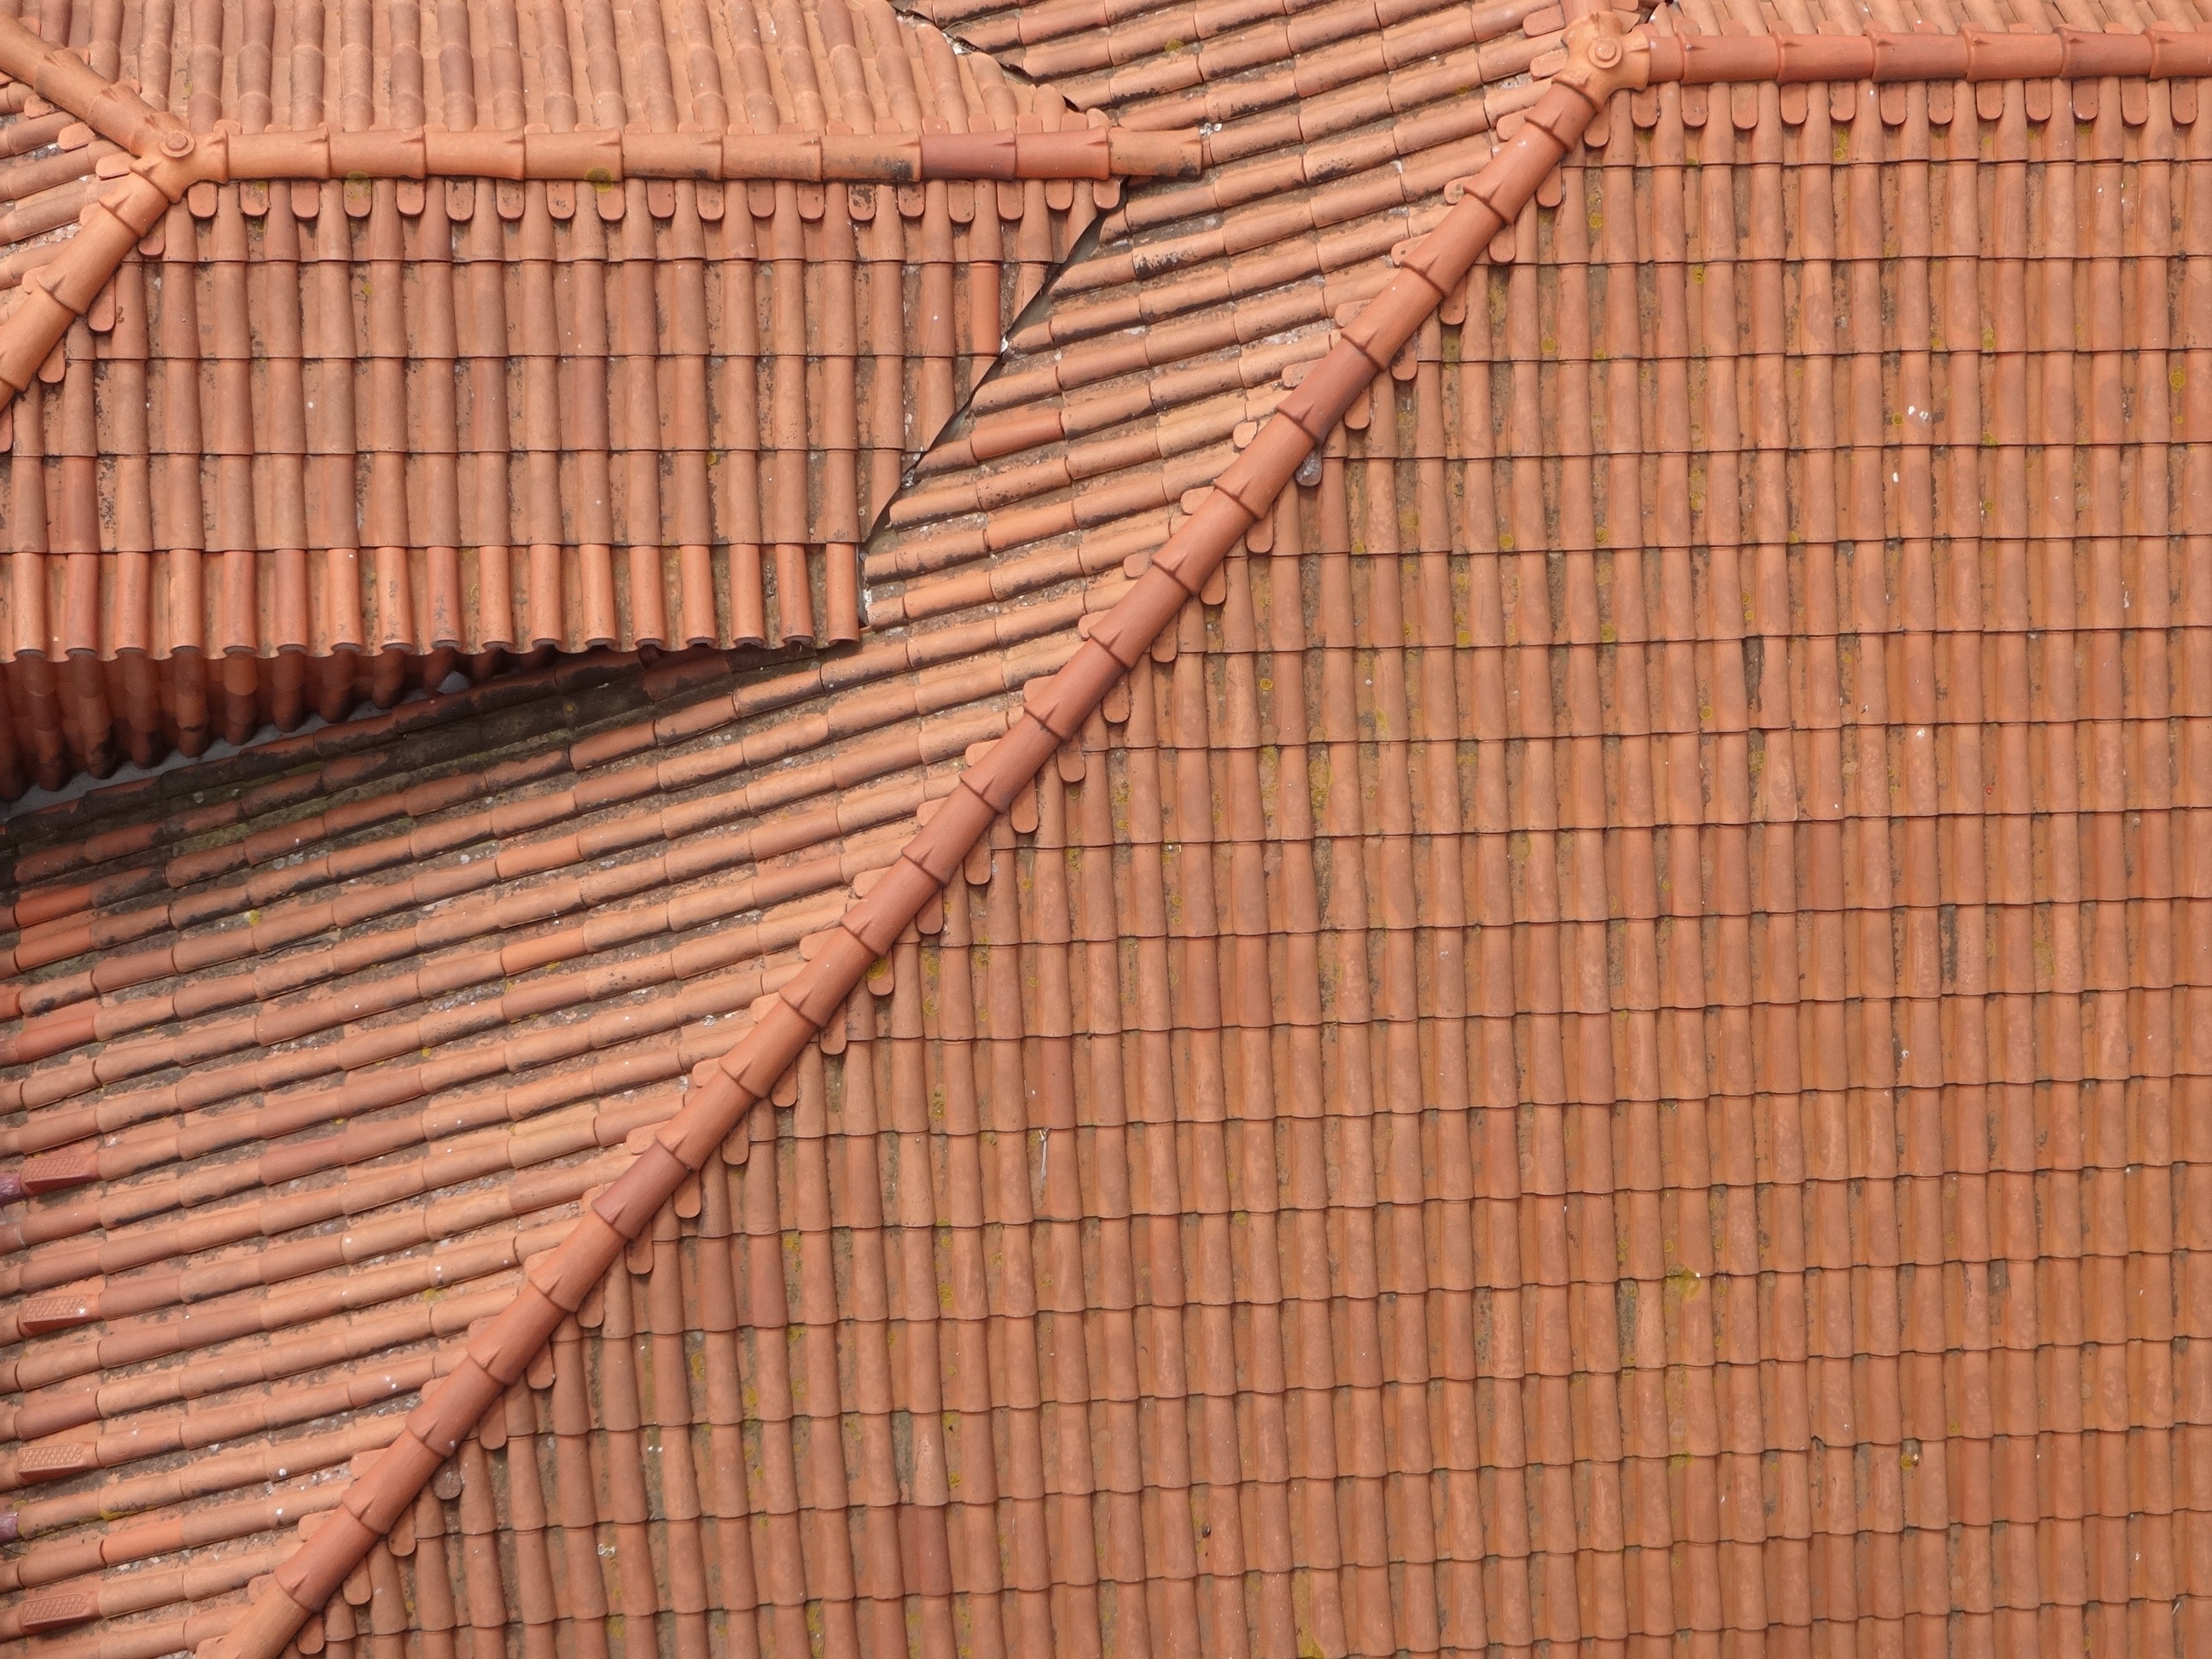
wood, floor, view, roof, city, wall, basket, brick, material, ridge, old house, old town, townhouses, houses, net, brickwork, superstructure, the roof of the, kamienica, roof tiles, the corner of the, colored townhouses, monuments, flooring, outdoor structure